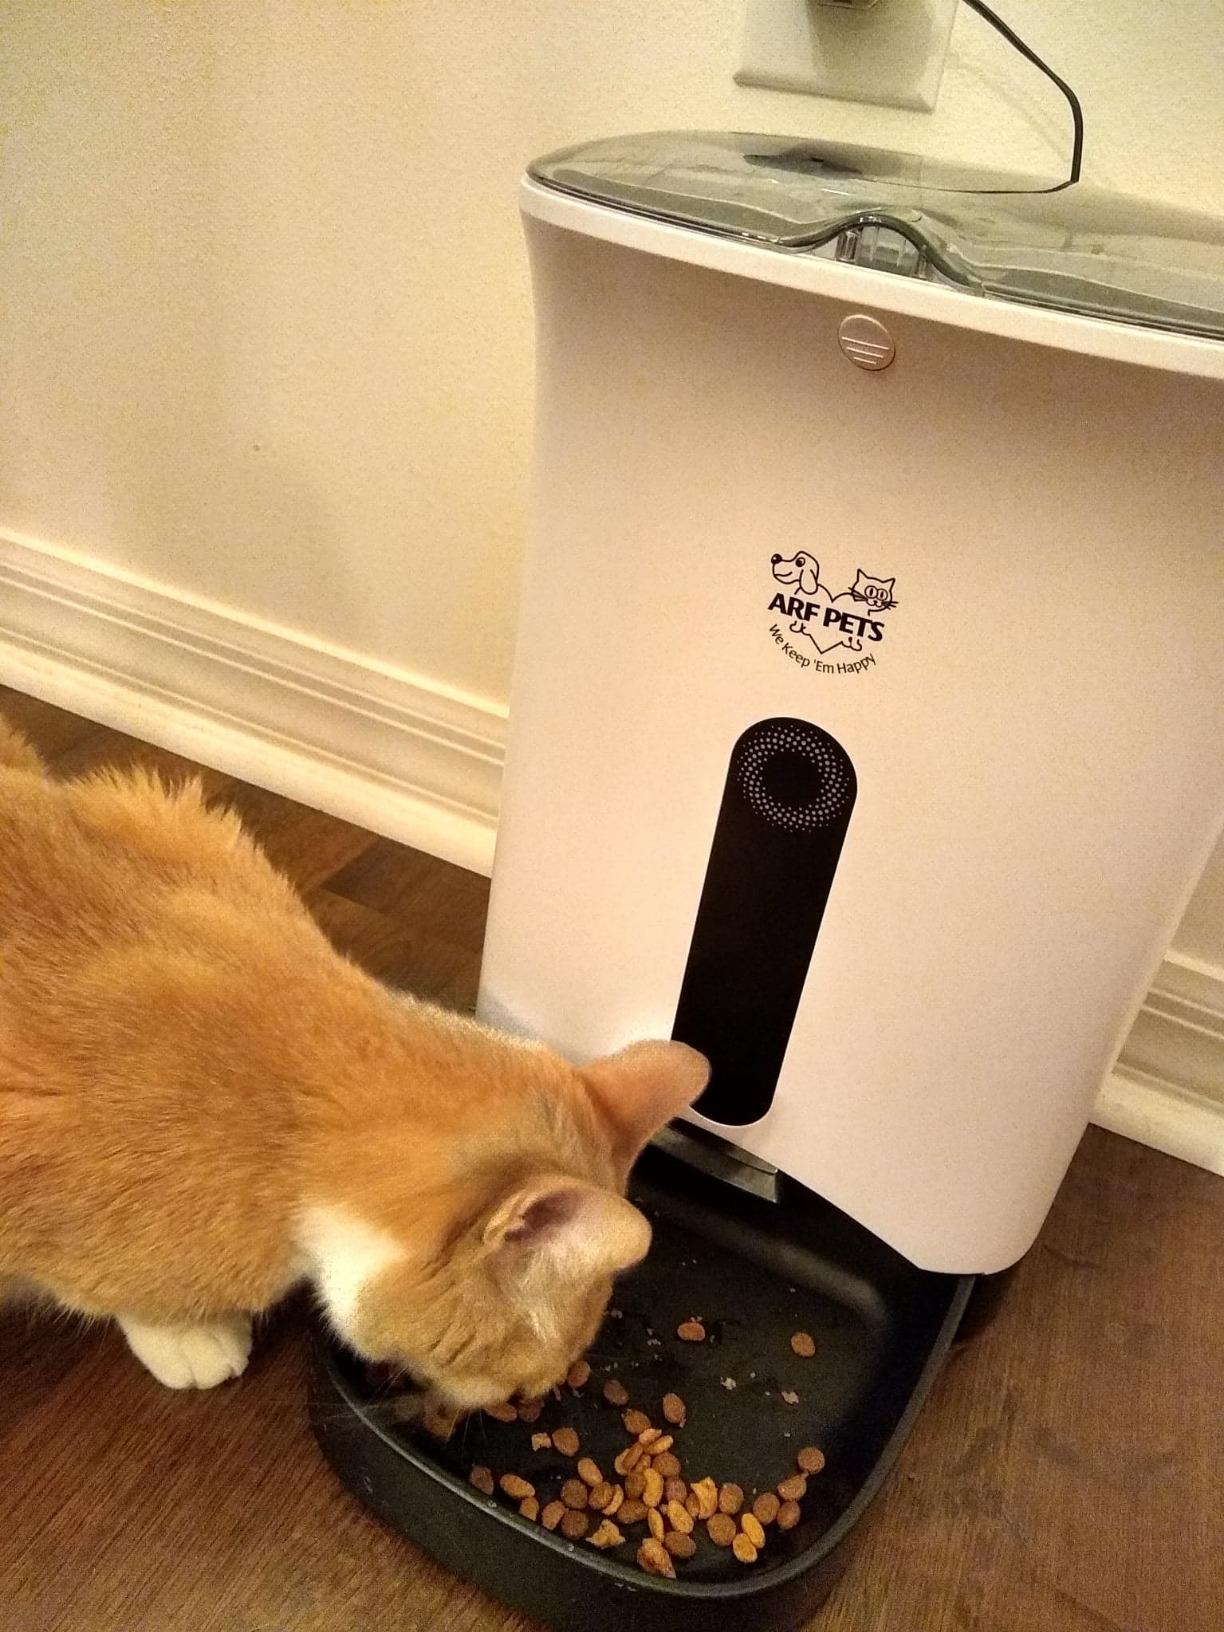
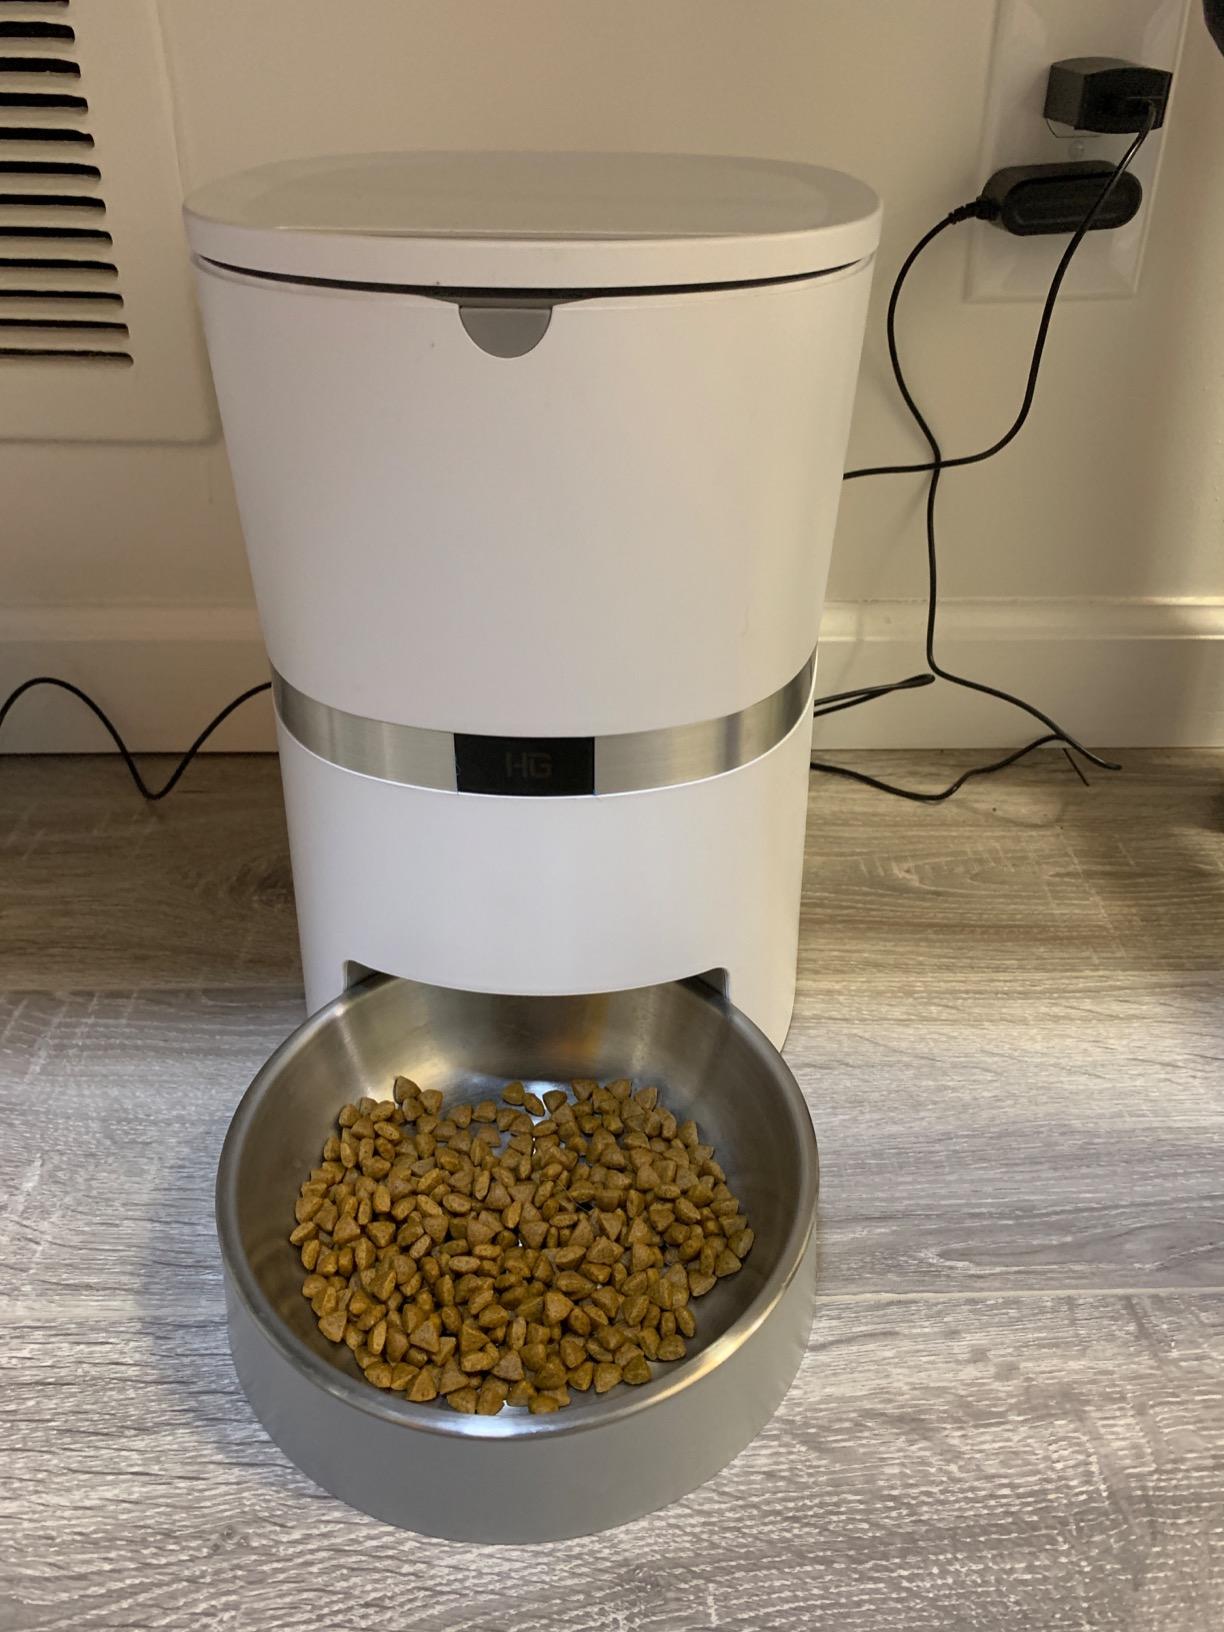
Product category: items_feeder
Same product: no